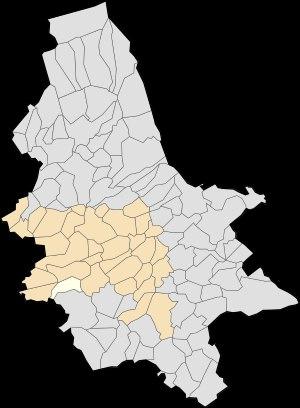
Vaudringhem est une commune française située dans le département du Pas-de-Calais en région Hauts-de-France.